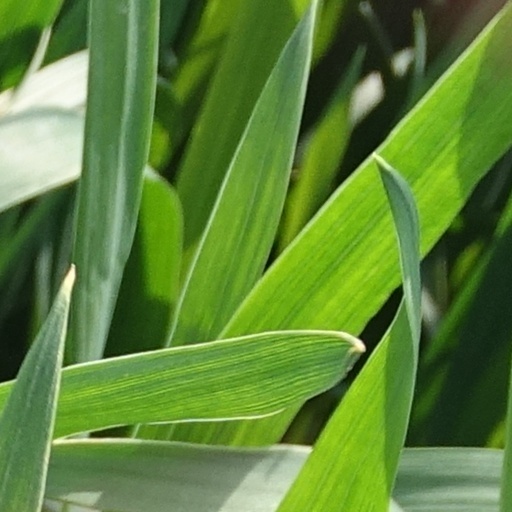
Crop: wheat